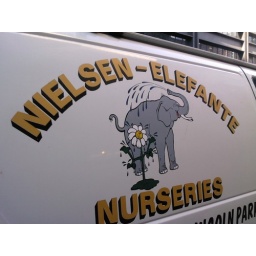
flower in elephant shower